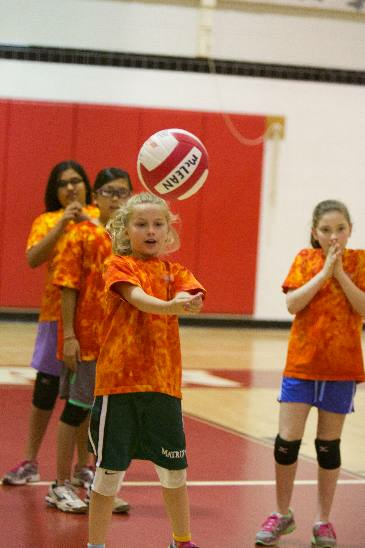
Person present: Yes